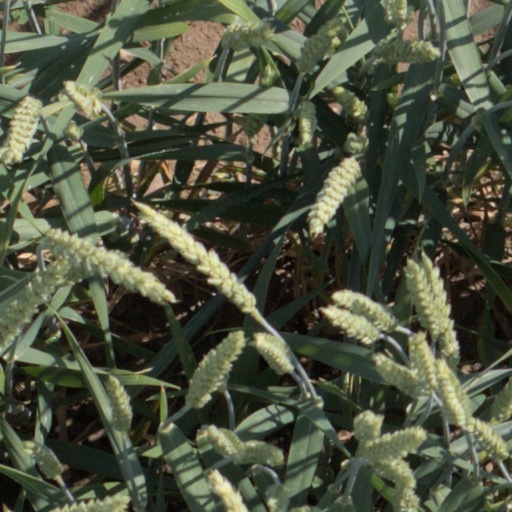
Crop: wheat